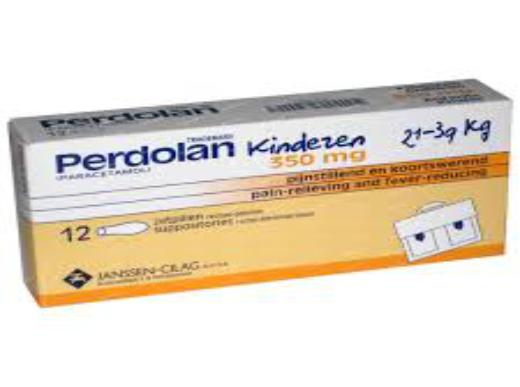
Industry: Medical